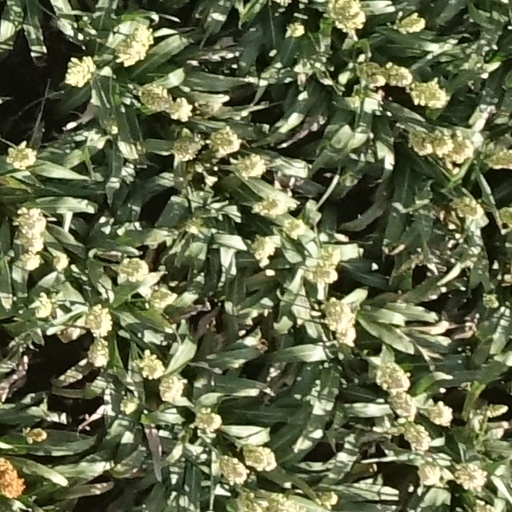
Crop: sorghum